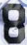
Number: 8